Hugh Williamson

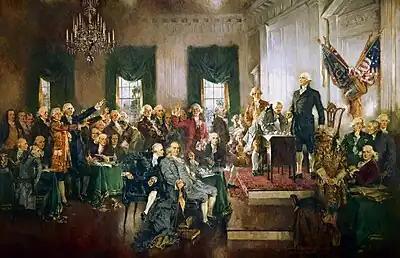
Scene at the Signing of the Constitution of the United States

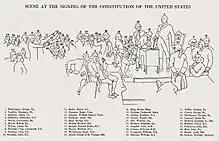
Key, Hugh Williamson, No 19

In 1782 Williamson was elected to the lower house of the North Carolina legislature, where he served for several terms. He sat on numerous committees, including those formed to regulate veterans' rights, and he authored the state's copyright law. He was chosen to serve in the Continental Congress in 1782. Appointment to this national body represented a natural political progression for Williamson, who was evolving into a champion of federalism. His experiences during the Revolution, especially his exposure to the pressing need for interstate cooperation during the 1780 and 1781 campaigns in the Carolinas, had convinced him of the military importance of strong national government. This interest increased when he came to realize the economic benefits that might accrue from the binding interstate association. In 1786 North Carolina chose Williamson to attend the Annapolis Convention, a meeting called to settle economic questions affecting the middle Atlantic states. Although he arrived too late to play a role in the Maryland proceedings, he was prepared to discuss interstate issues the following year when his state-appointed him as a representative at the Constitutional Convention in Philadelphia.